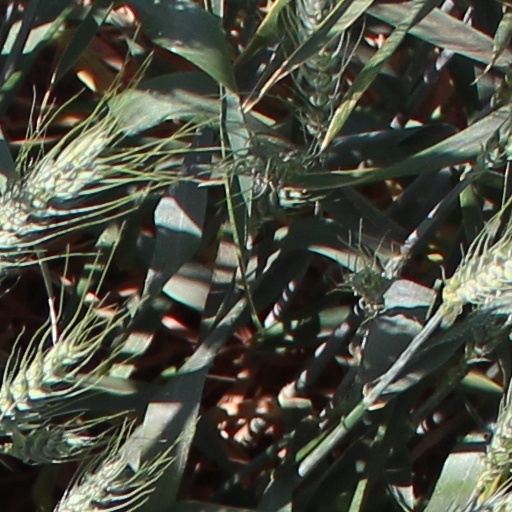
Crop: wheat